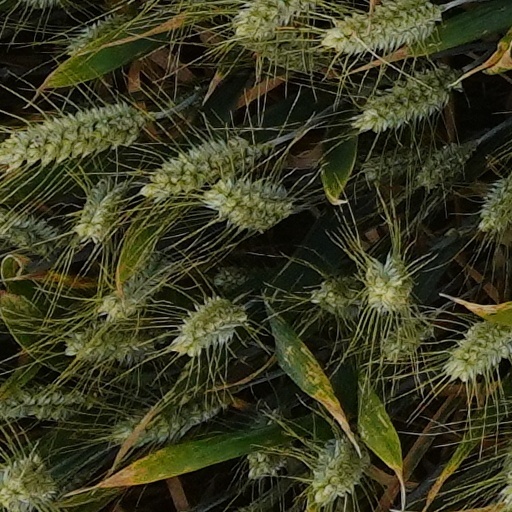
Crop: wheat